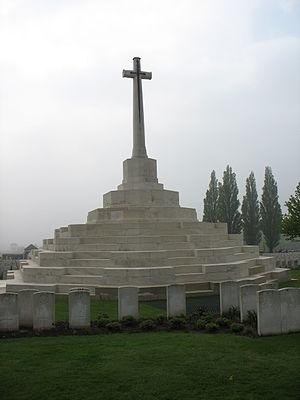
cimetière militaire Tyne Cot
Passendale graphie néerlandaise, Passchendoale graphie flamande, ou Passchendaele graphie française, est commune rurale proche d'Ypres. Elle est depuis 1977 une section de la commune belge de Zonnebeke située en Région flamande dans la province de Flandre-Occidentale.
La Commonwealth War Graves Commission est une autorité administrative indépendante responsable du dénombrement, de l'identification et de l'entretien des tombes des soldats des forces militaires des États du Commonwealth tombés lors des deux guerres mondiales et responsable de la construction de mémoriaux pour les soldats non identifiés. La CWGC porte ce nom depuis 1960, auparavant, elle se dénommait la Imperial War Graves Commission qui avait été fondée en 1917 à la suite de la Graves Registration Commission.